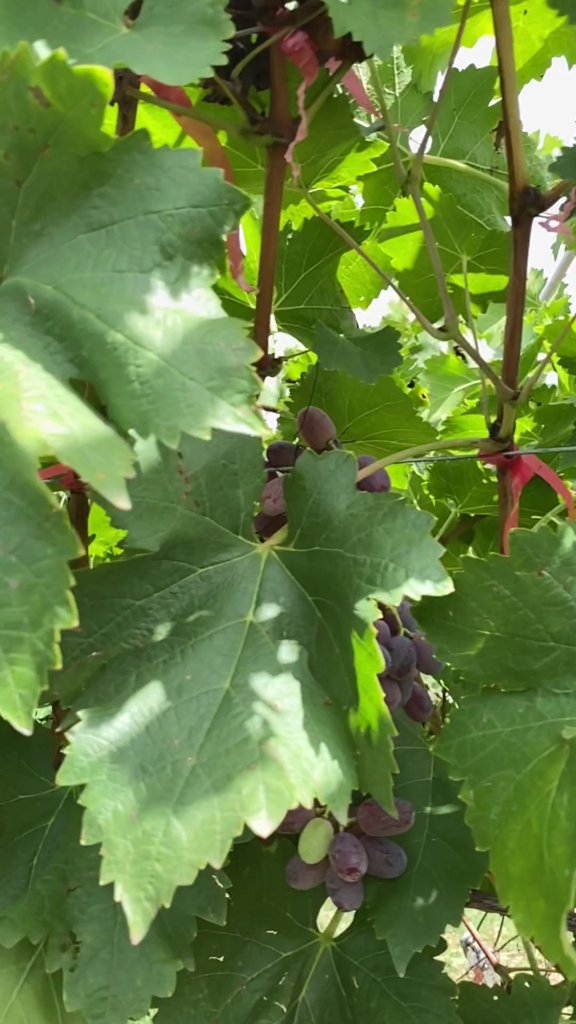
Berries visible: 19
Grape clusters: 1